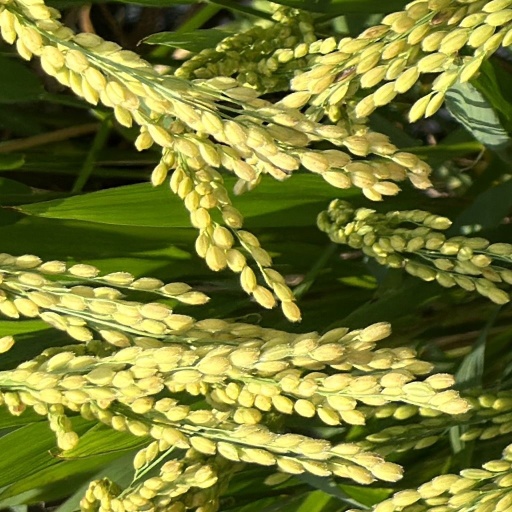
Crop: rice